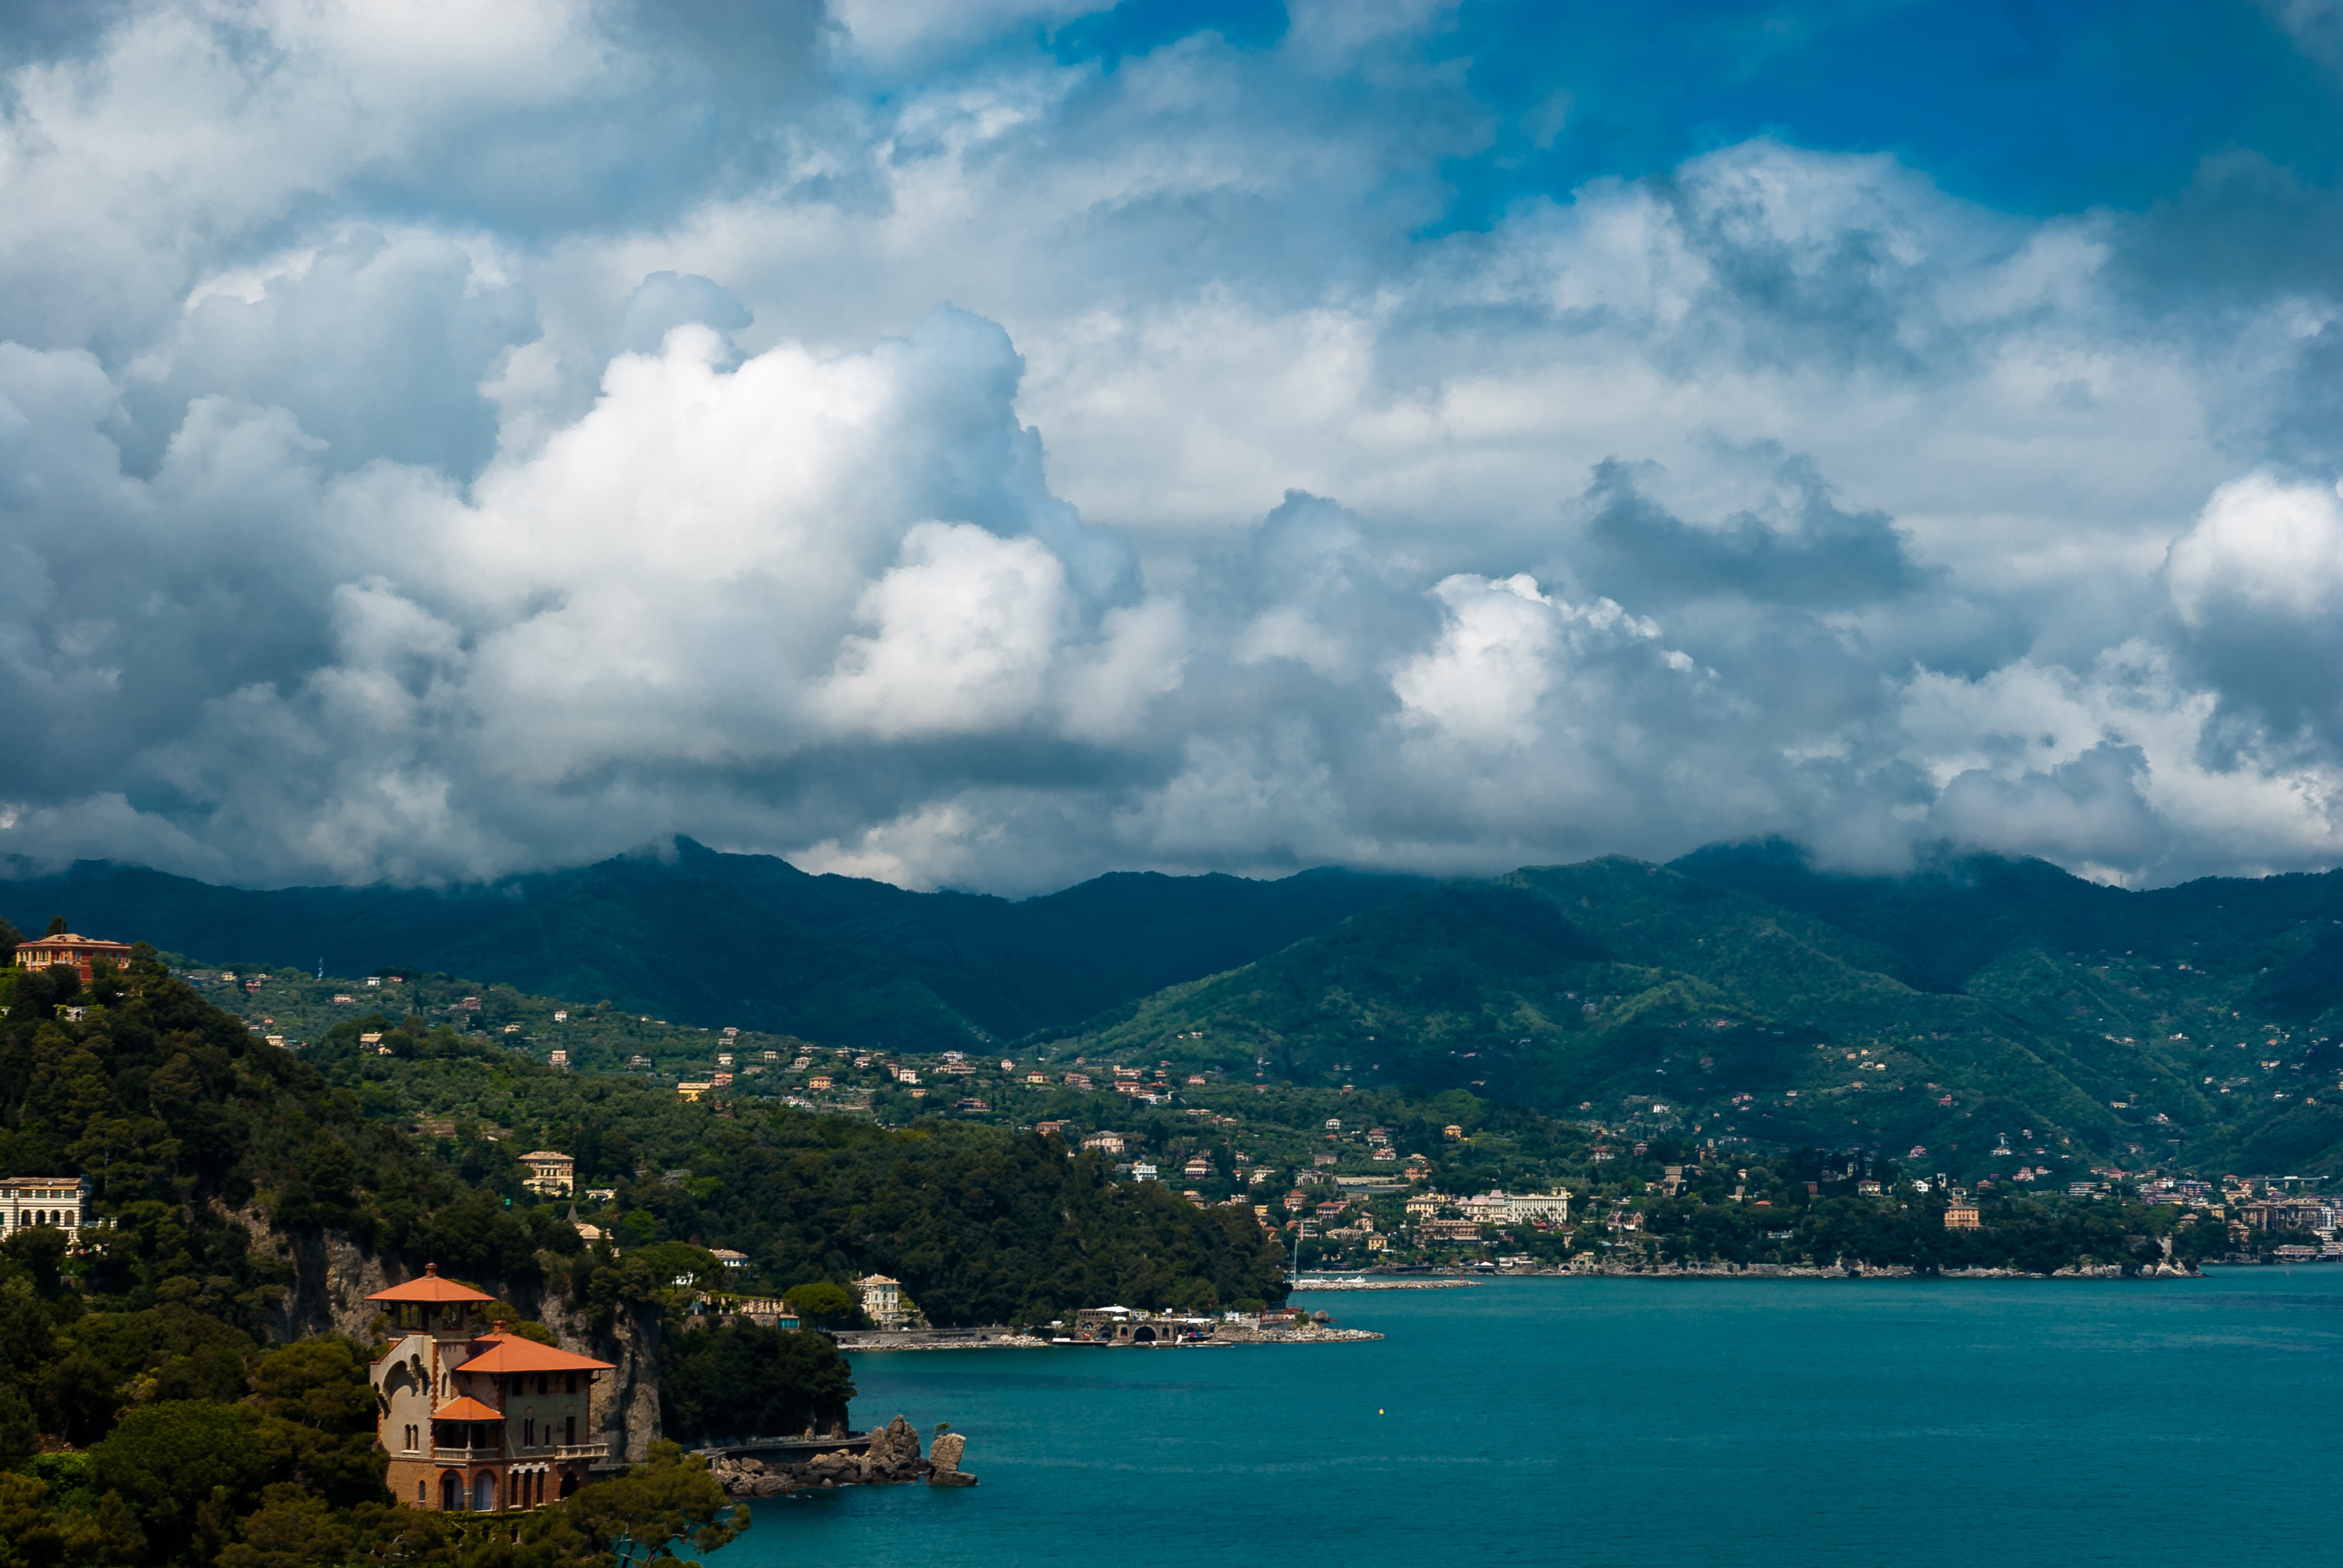
landscape, sea, coast, nature, ocean, horizon, mountain, cloud, sky, hill, lake, view, mountain range, summer, dusk, weather, holiday, bay, blue, tourism, heat, clouds, holidays, the sun, portofino, the stones, landform, meteorological phenomenon, geographical feature, mountainous landforms